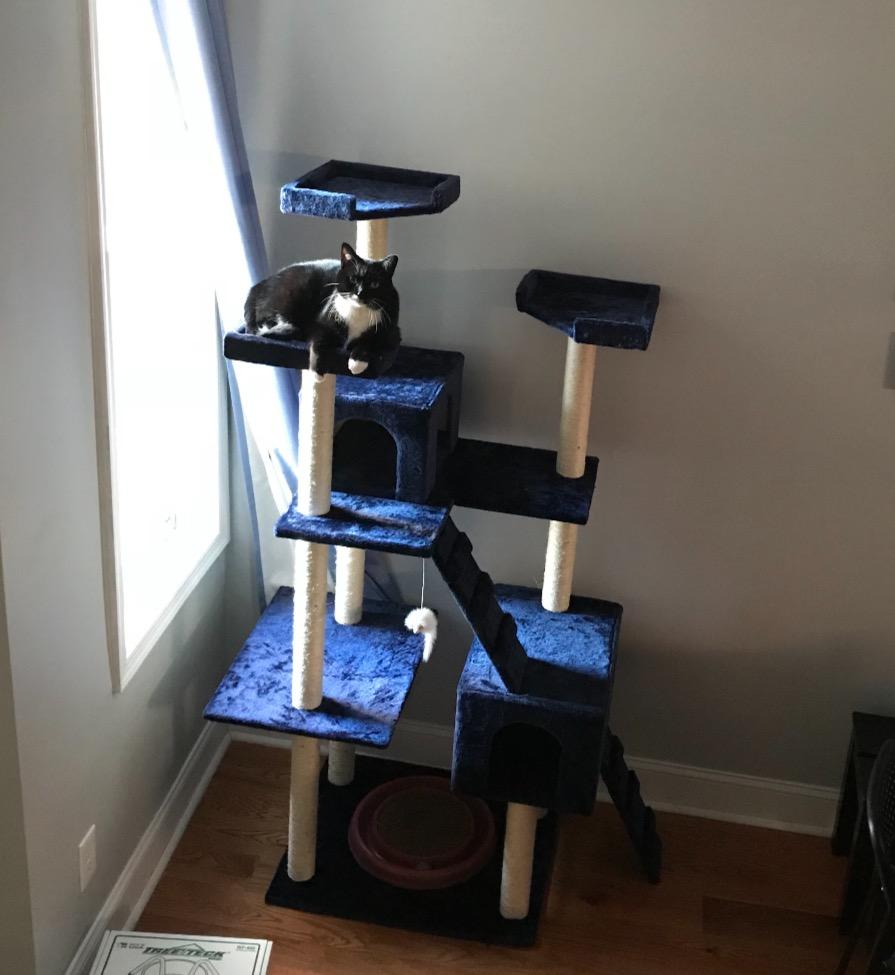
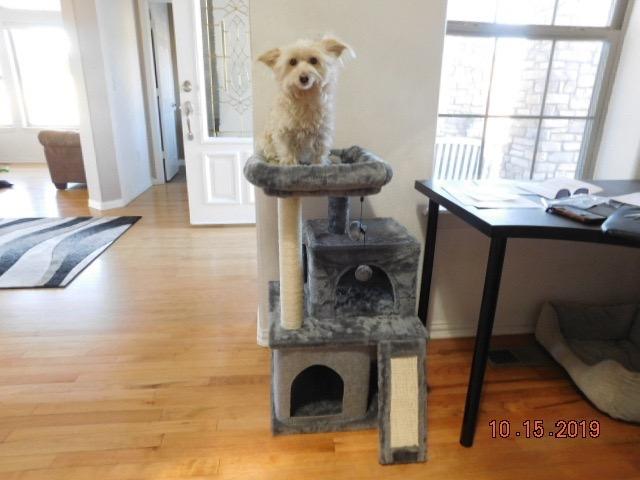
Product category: items_cat tree
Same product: no